Bernadett Budai

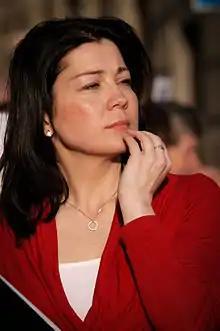
Budai in 2015

Bernadett Budai (née Bugyik; born 31 March 1979) is a Hungarian politician who served as spokeswoman of the Hungarian government from June 2007 to November 2009. She is the spokeswoman of the Hungarian Socialist Party. Budai lost her parliamentary seat on the 2010 Hungarian elections.